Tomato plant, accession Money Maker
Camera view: horizontal (90 deg, fisheye); turntable rotation: 120 degrees
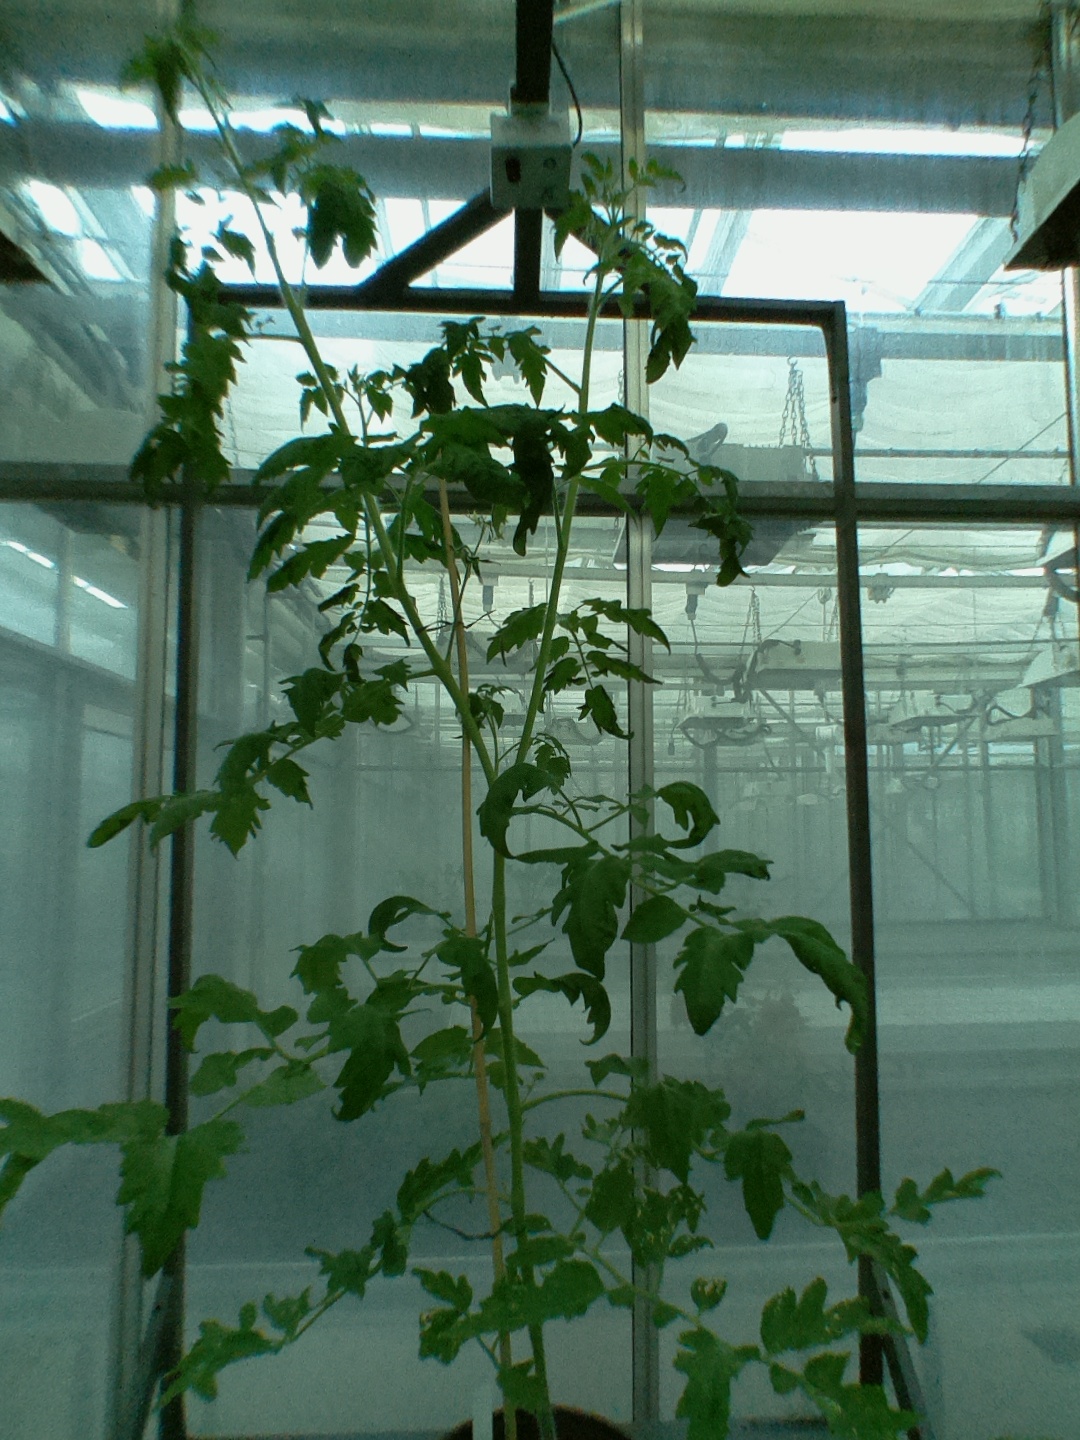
BBCH growth stage 64: 40%-50% of flowers open